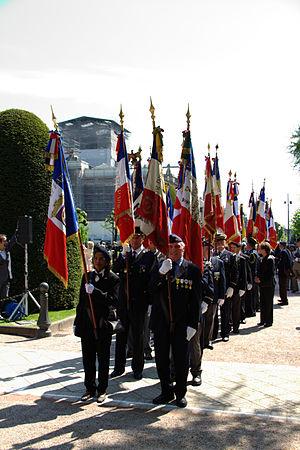
Cérémonie commémorative du 8-mai-1945 Strasbourg, place de la République 8 mai 2013
Le drapeau de la France, drapeau tricolore bleu, blanc, rouge, également appelé « drapeau ou pavillon tricolore », est l’emblème et le drapeau national de la République française. Il est le drapeau de la France sans interruption depuis 1830. Il est mentionné dans l’article 2 de la Constitution française de 1958. Ce drapeau aux proportions « 2:3 » est composé de trois bandes verticales bleue, blanche et rouge de largeurs et de longueurs égales.